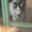
Label: cat